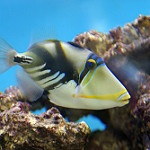
Label: sea